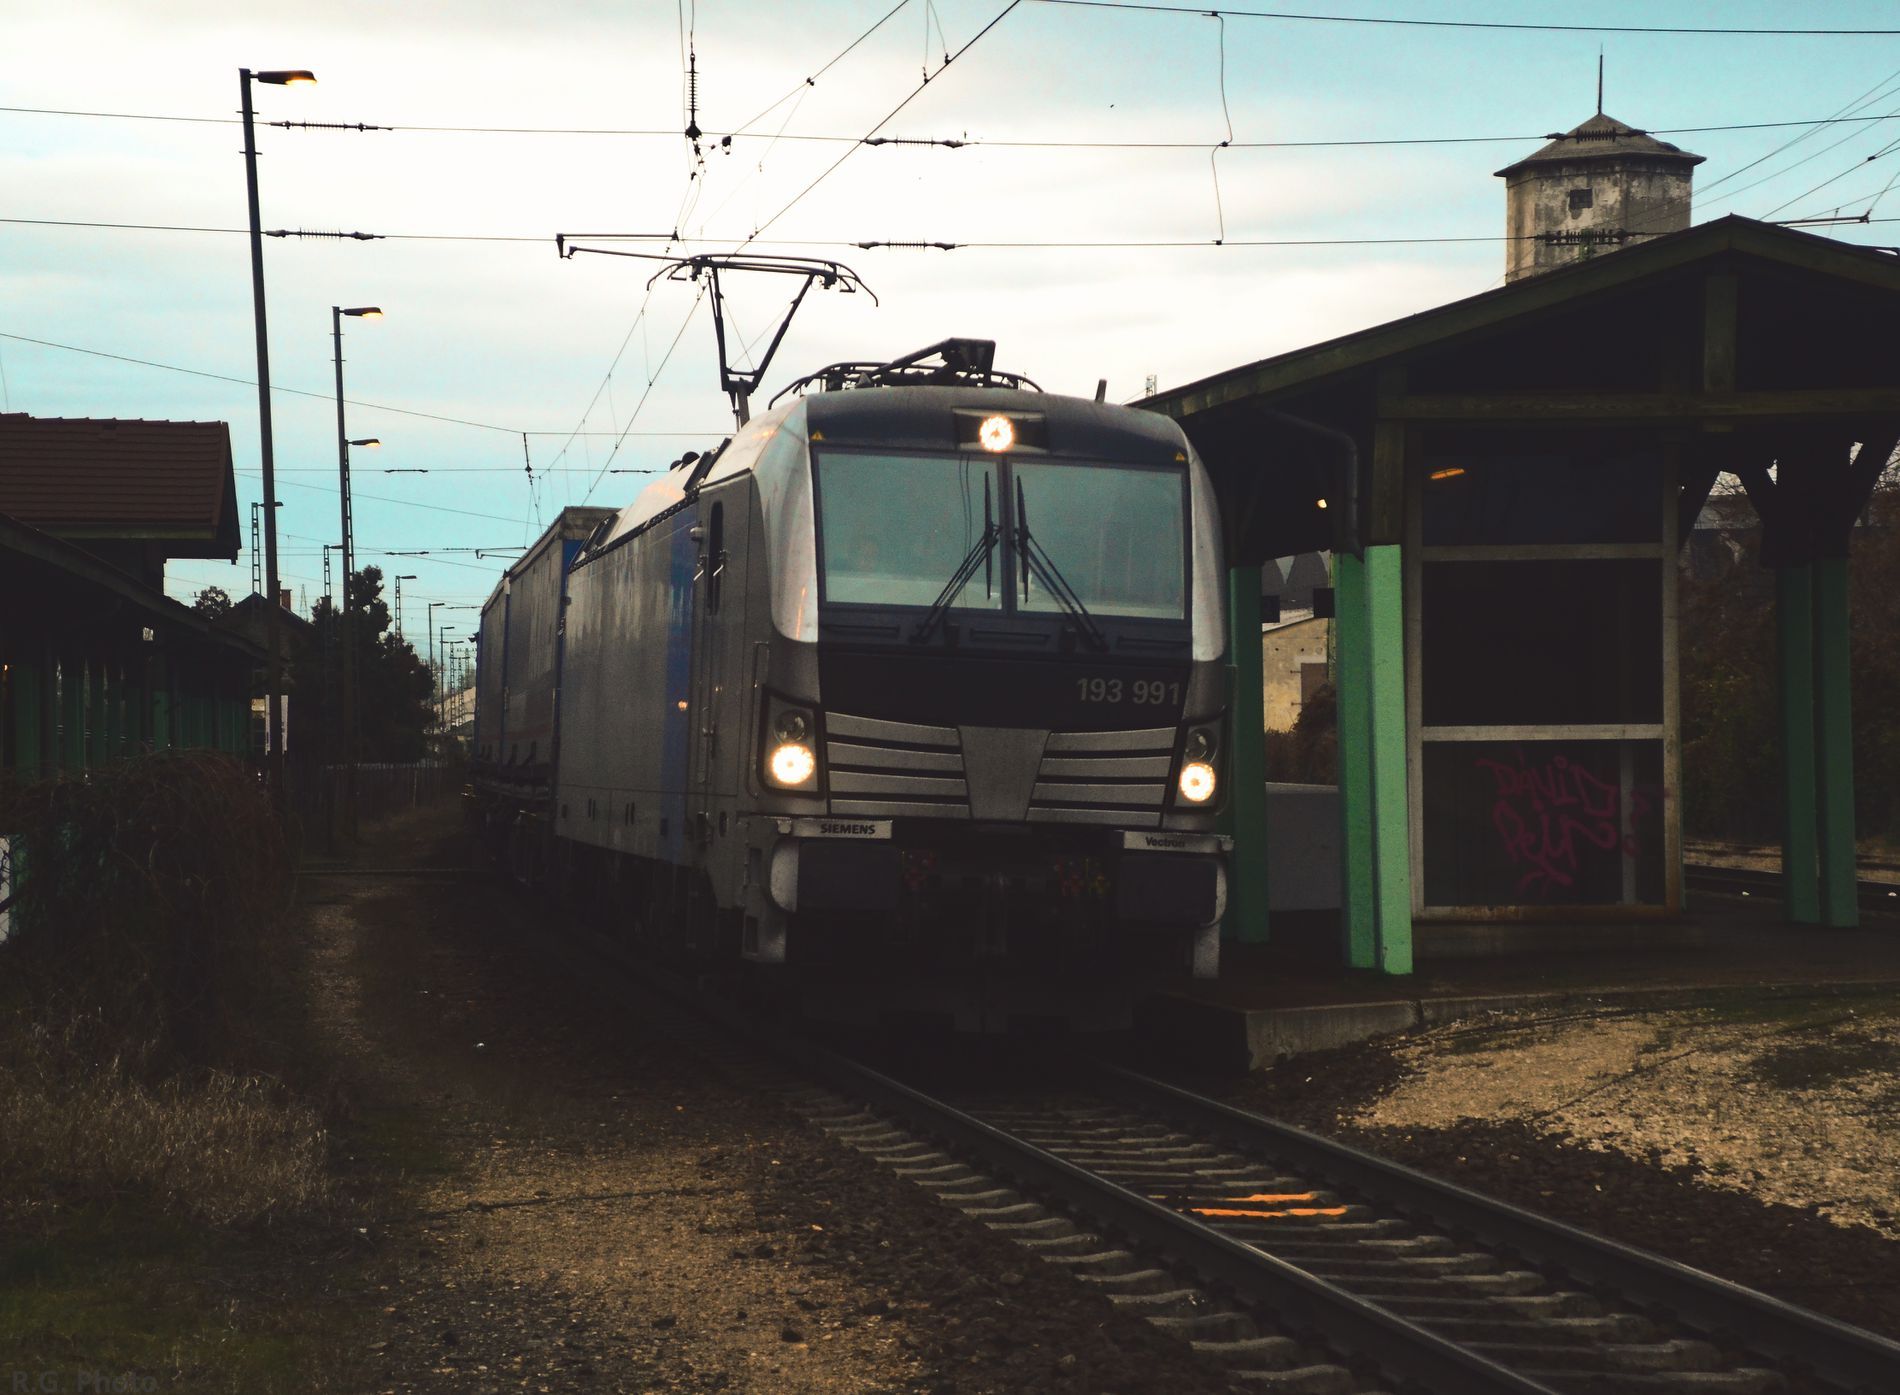
Old Train station
This image showing an old train station. There is  a Rest for a train station at the right. There are some lamp posts. The sky is clearly blue. there is some utility poles.
Eye Level shot. This scene showing an old train station. The mood is slightly moody but calm, suggesting early morning or late afternoon.
Labels: Railway, Transportation, Train, Vehicle, Person, Terminal, Train Station, Locomotive, Utility Pole, Lamp post, Rest, sky, Train station utility, Floor
Camera: NIKON CORPORATION NIKON D7000
Lens: 18-55mm f/3.5-5.6, AF-S DX VR Zoom-Nikkor 18-55mm f/3.5-5.6G
Aperture: F5.6
Exposure: 1/250 sec
ISO: 1800
Focal length: 55.0 mm